Marie-Florence Candassamy

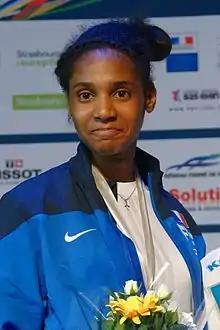
Marie-Florence Candassamy in 2014

Marie-Florence Candassamy (born 26 February 1991) is a French right-handed épée fencer, 2023 World champion, 2022 team European champion, and 2024 Olympic silver medalist.